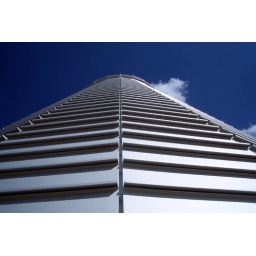
waste water treatment plant in Munic